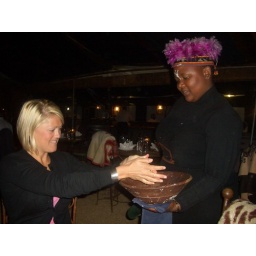
they bring around a wooden bowl and poor warm water over your hands as you wash.. right at your table.